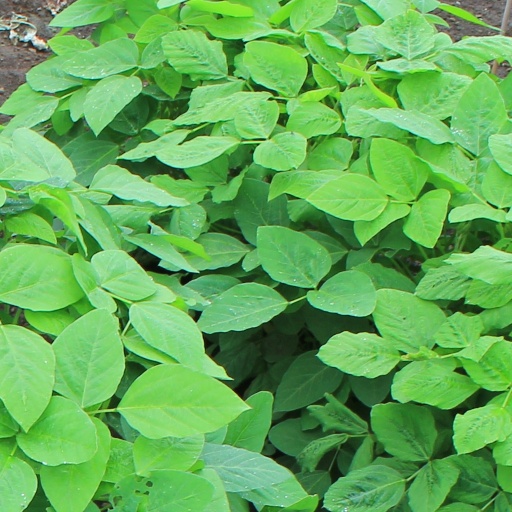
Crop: soybean